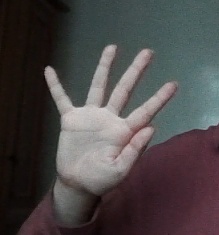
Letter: sheen